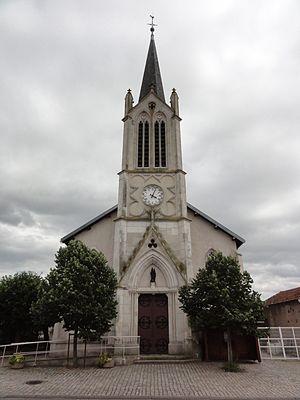
Buissoncourt (M-et-M) église
Buissoncourt est une commune française située dans le département de Meurthe-et-Moselle en région Grand Est.